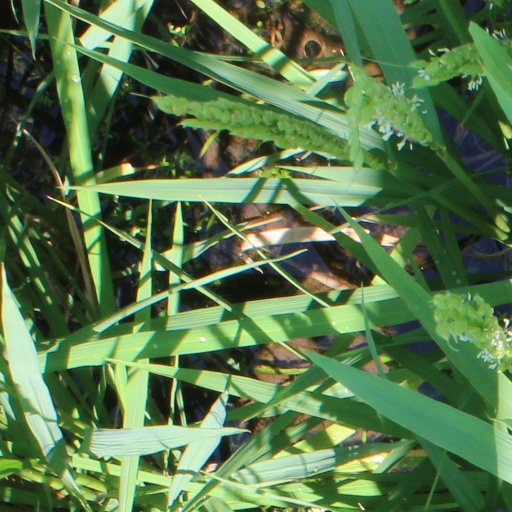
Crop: rice